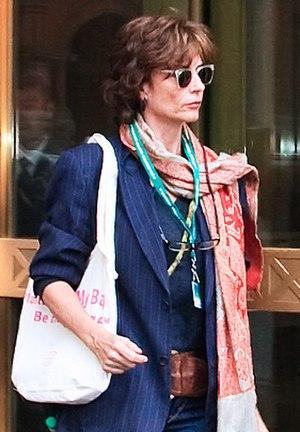
Rachel Claire Ward est une actrice, réalisatrice et scénariste anglaise, née le 12 septembre 1957 à Chipping Norton en Oxfordshire. Elle a essentiellement poursuivi sa carrière en Australie.